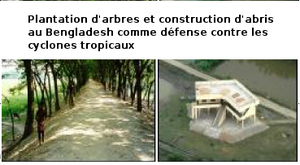
La protection anti-cyclone au Bangladesh est un système de protection civile développé par ce pays pour mettre à l'abri les populations des effets dévastateurs des cyclones tropicaux.